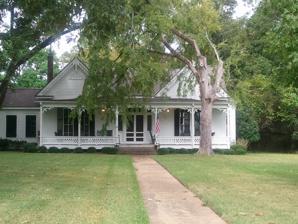
Building: Montgomery House (Madison, Mississippi)
Country: United States of America
Year built: 1852
Historic house in Mississippi, United States United States historic place Montgomery House U.S. National Register of Historic Places Show map of Mississippi Show map of the United States Location Main St., Madison, Mississippi Coordinates 32°27′42″N 90°7′6″W / 32.46167°N 90.11833°W / 32.46167; -90.11833 Built c. 1852 Architectural style Late Gothic Revival NRHP reference No. 84002260 Added to NRHP September 7, 1984 Montgomery House in Madison, Mississippi is a picturesque one-story Gothic Revival house that was built in c. 1852. It was listed on the National Register of Historic Places in 1984. Its design is attributed to British-born architect Frank Wills , who is known for his designs of Gothic Revival churches.  Wills designed the Chapel of the Cross in Madison which was built during 1850–52. References